Describe the emotion expressed in this image:  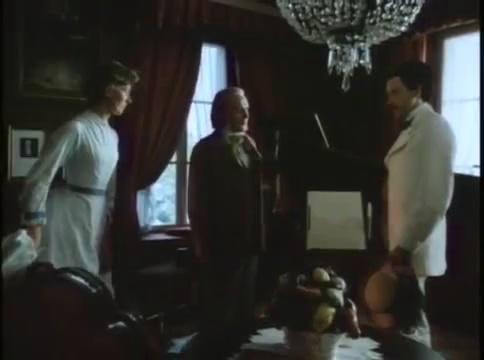
This person displays Pain, valence and arousal with low intensity.